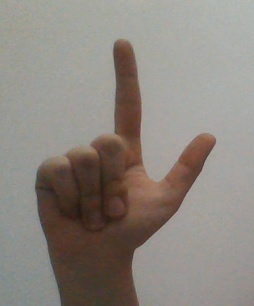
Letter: laam